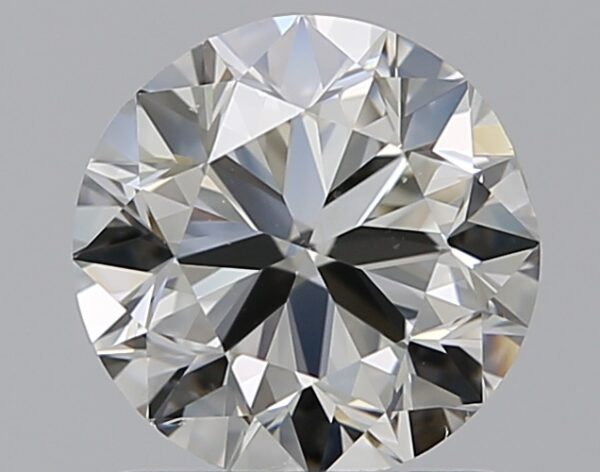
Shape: round
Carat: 1.2
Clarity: VS2
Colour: J
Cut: VG
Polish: EX
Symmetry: GD
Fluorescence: N
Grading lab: GIA
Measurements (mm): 6.58 x 6.67 x 4.19